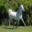
Label: horse